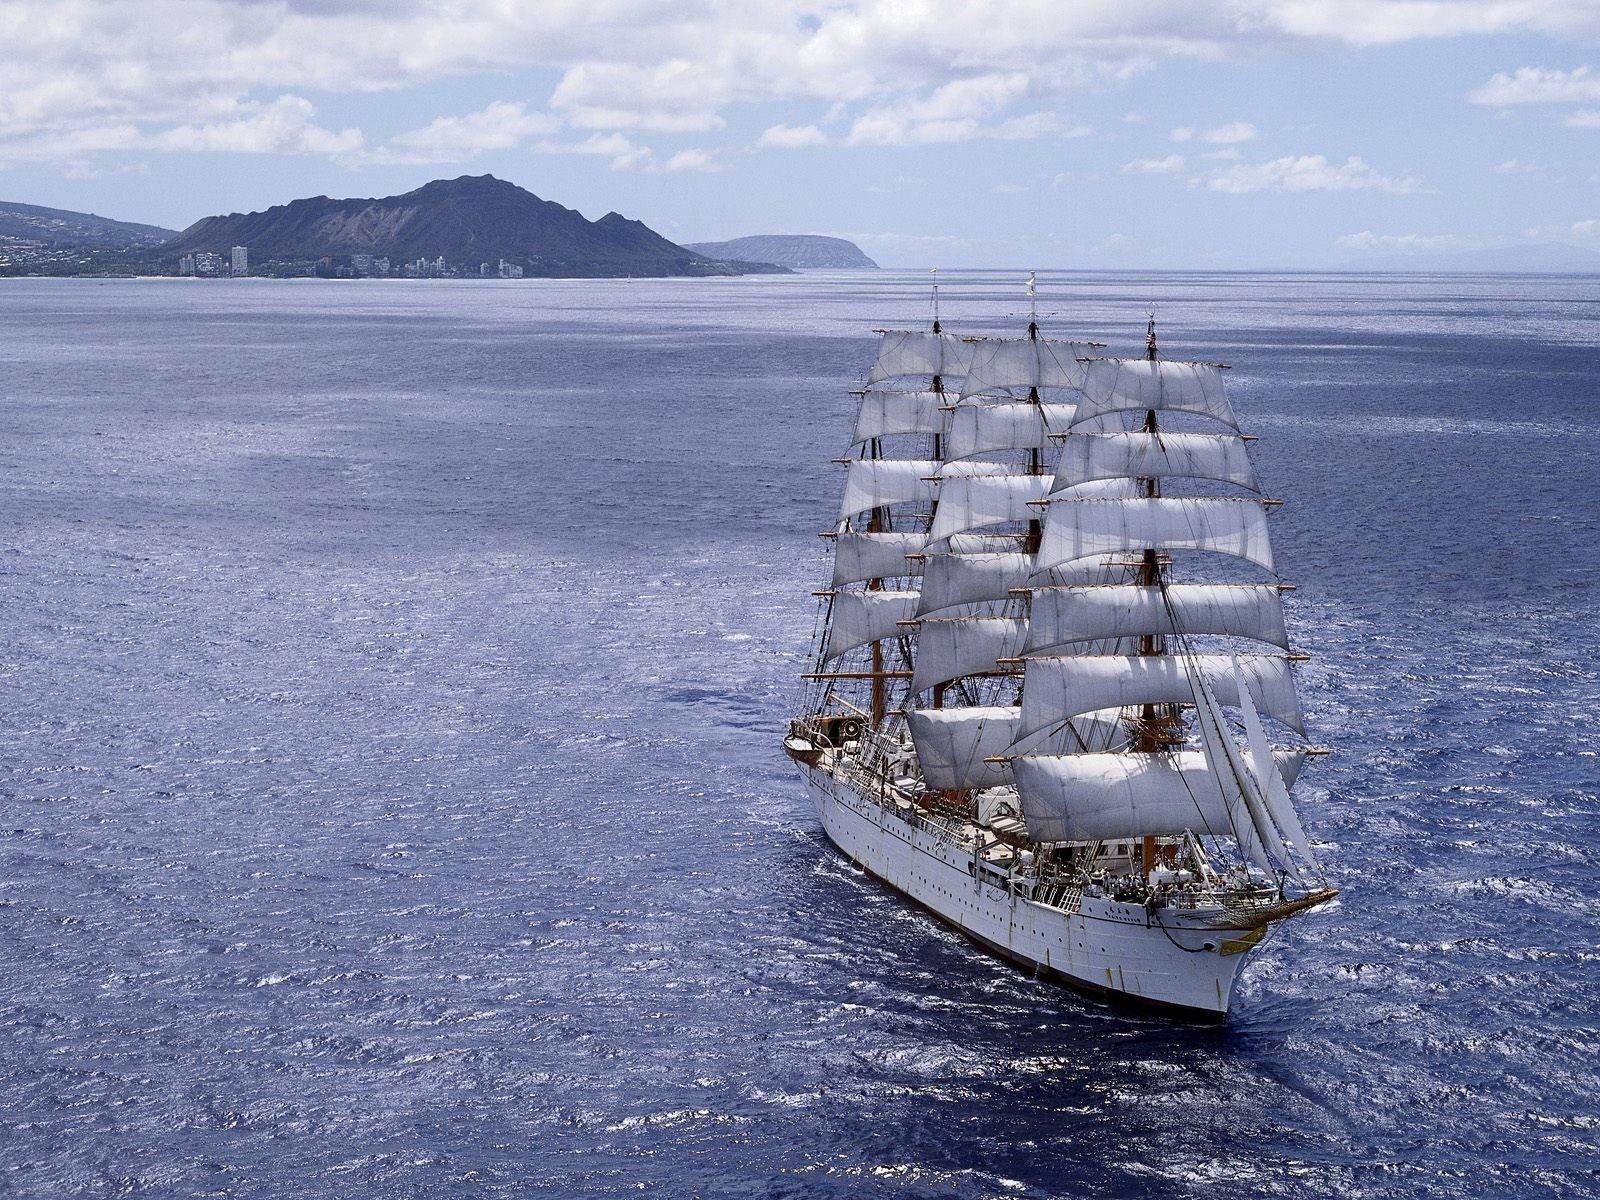
Vehicle type: Ships